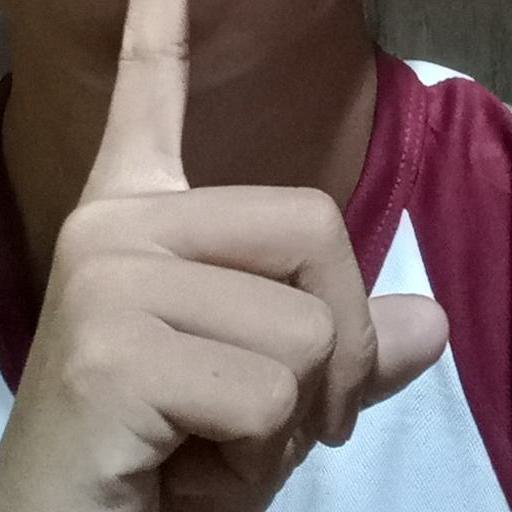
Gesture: mute